Rixe

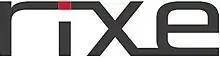
Last Logo of Rixe

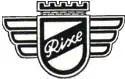
Rixe Logo

Rixe & Co. was a German bicycle, moped, and small motorcycle manufacturer with a factory in Brake, Bielefeld, Germany from 1921 to 1984.